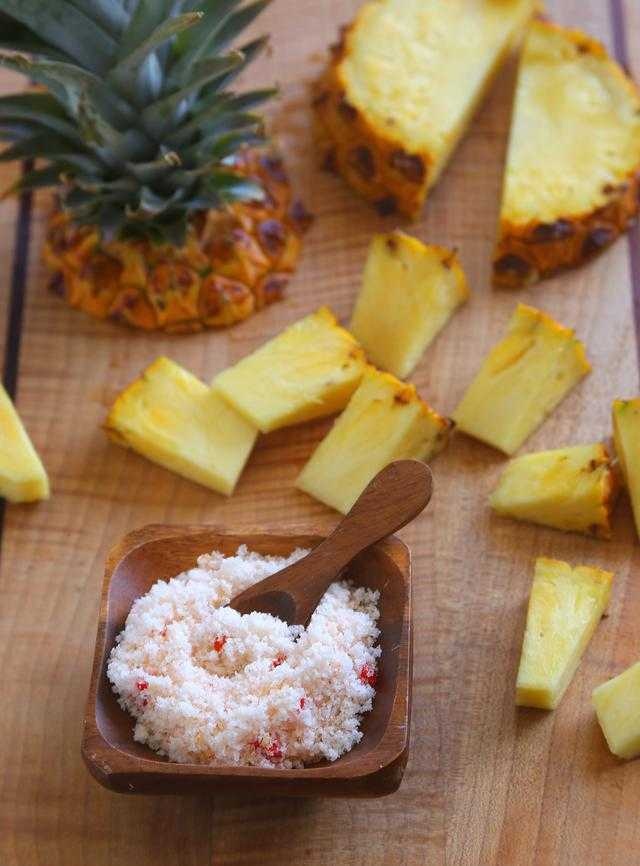
Label: Pineapple